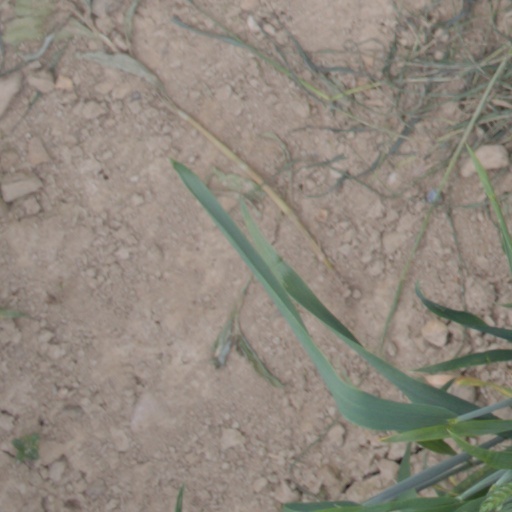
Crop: wheat